Pablo Acosta Ortiz Square

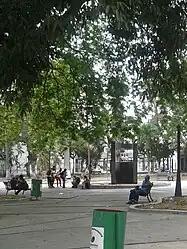
Pablo Acosta Ortiz Square Front View

The Pablo Acosta Ortiz square or Altagracia square is a public space located in the city of Barquisimeto in the center west of Venezuela, more specifically in the state of Lara. One of the best known and most emblematic space of the city. It bears the name and bust over a marble pedestal of the highest exponent of Venezuelan medicine the famous doctor, Pablo Acosta Ortiz. The square is located in front of the Altagracia church.